Papilio canadensis

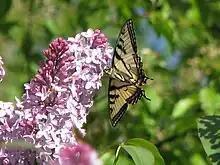
Ventral view, Palmer Rapids, Ontario

The wingspan of this species is 67 to 80 mm. It is very similar to the eastern tiger swallowtail, but has a noticeably smaller wingspan. Unlike it, the forewing underside, yellow marginal band is continuous. The hindwing has many orange scales on both morphs. This species has also been known to hybridize with both the eastern and western tiger swallowtail, though extremely rarely.